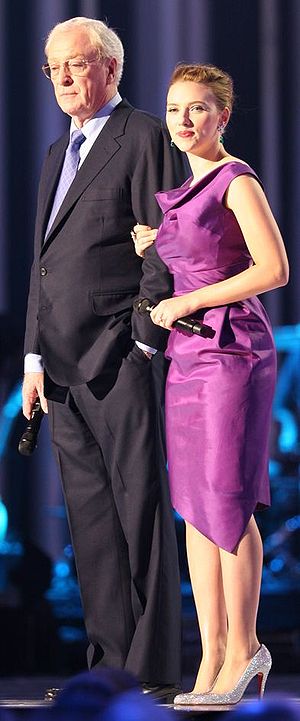
Scarlett Johansson / Privatliv
Scarlett Johansson med Michael Caine til Nobels fredspriskoncert i 2008.
A older man with gray hair, wearing glasses and dressed in a black suit and matching lavender shirt and tie stands on a stage in front of a dark curtain. A young woman with blonde hair pulled away from her face, wearing a sleeveless purple dress and high heels stands next to him, her right hand holding his left arm. Both are holding cordless microphones. There is blue backlighting that reflects off of the floor.
Scarlett Johansson er en amerikansk skuespillerinde, model og sanger.